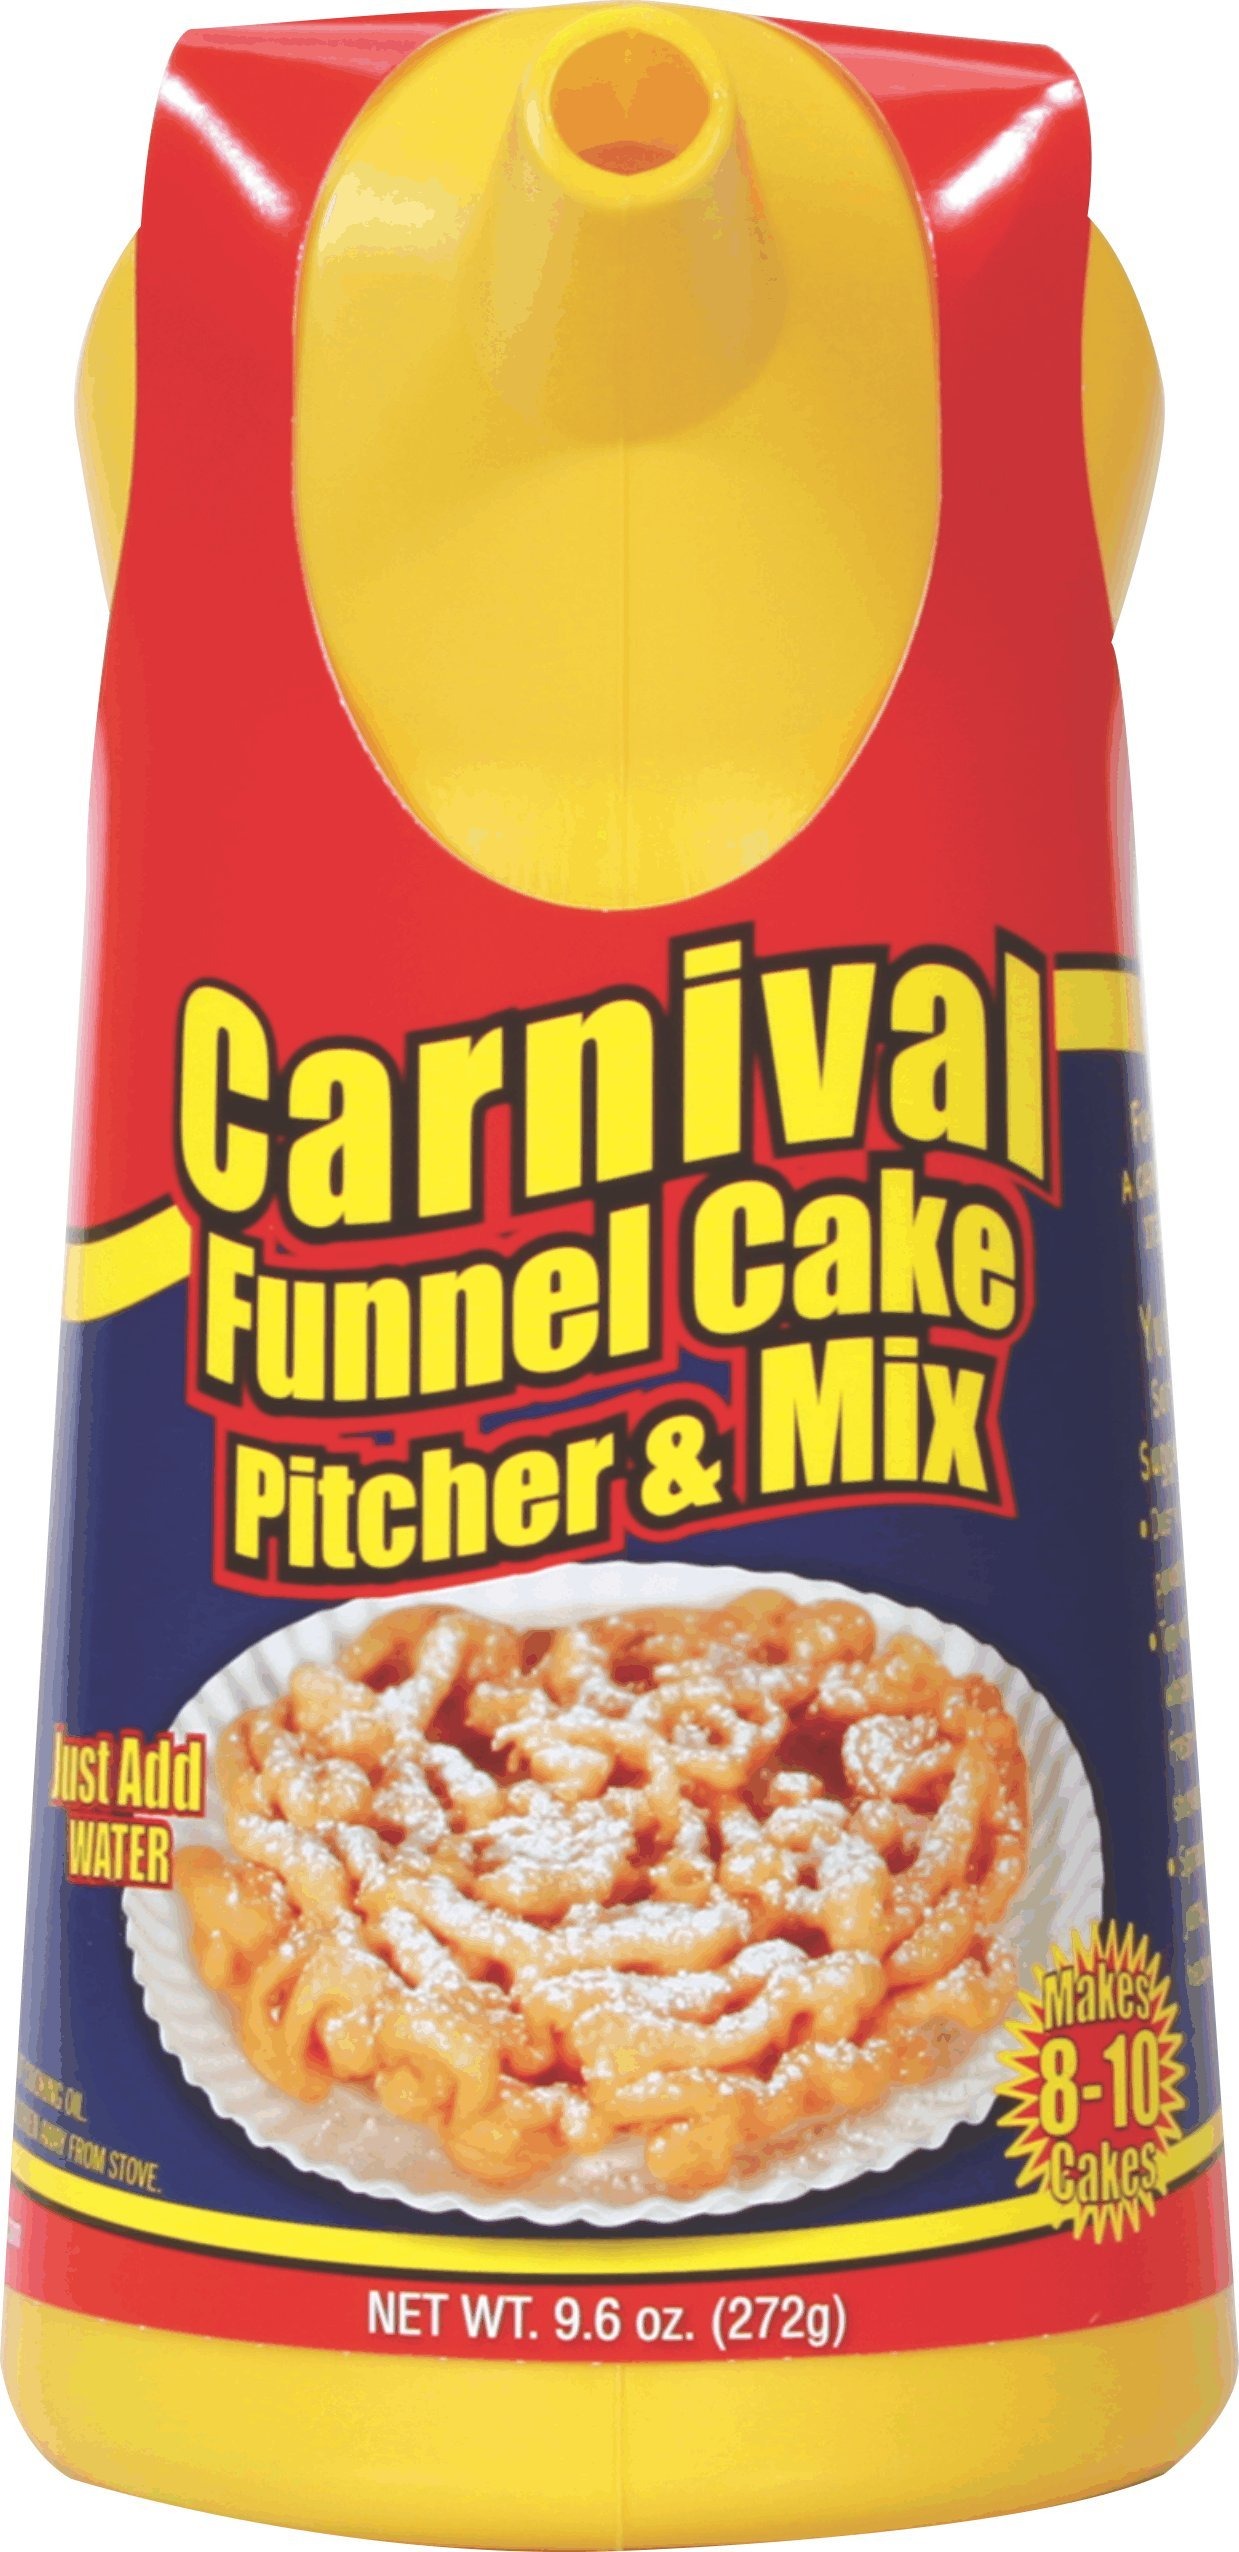
Item Name: Fun Pack Foods, Carnival Funnel Cake Pitcher & Mix
Bullet Point 1: 9.6 ounces including pitcher and batter
Bullet Point 2: Just Add Water
Bullet Point 3: Contains Malted Wheat Flour, Sugar, Dextrose, Soy Flour, Wheat Gluten, Whey, Sodium Bicarbonate, Whole Egg, Sodium Aluminium Phosphate, Soybean oil
Bullet Point 4: 110 Calories per serving
Bullet Point 5: 8 servings per container
Bullet Point 6: 1 container
Value: 9.6
Unit: Ounce

Price: 16.94